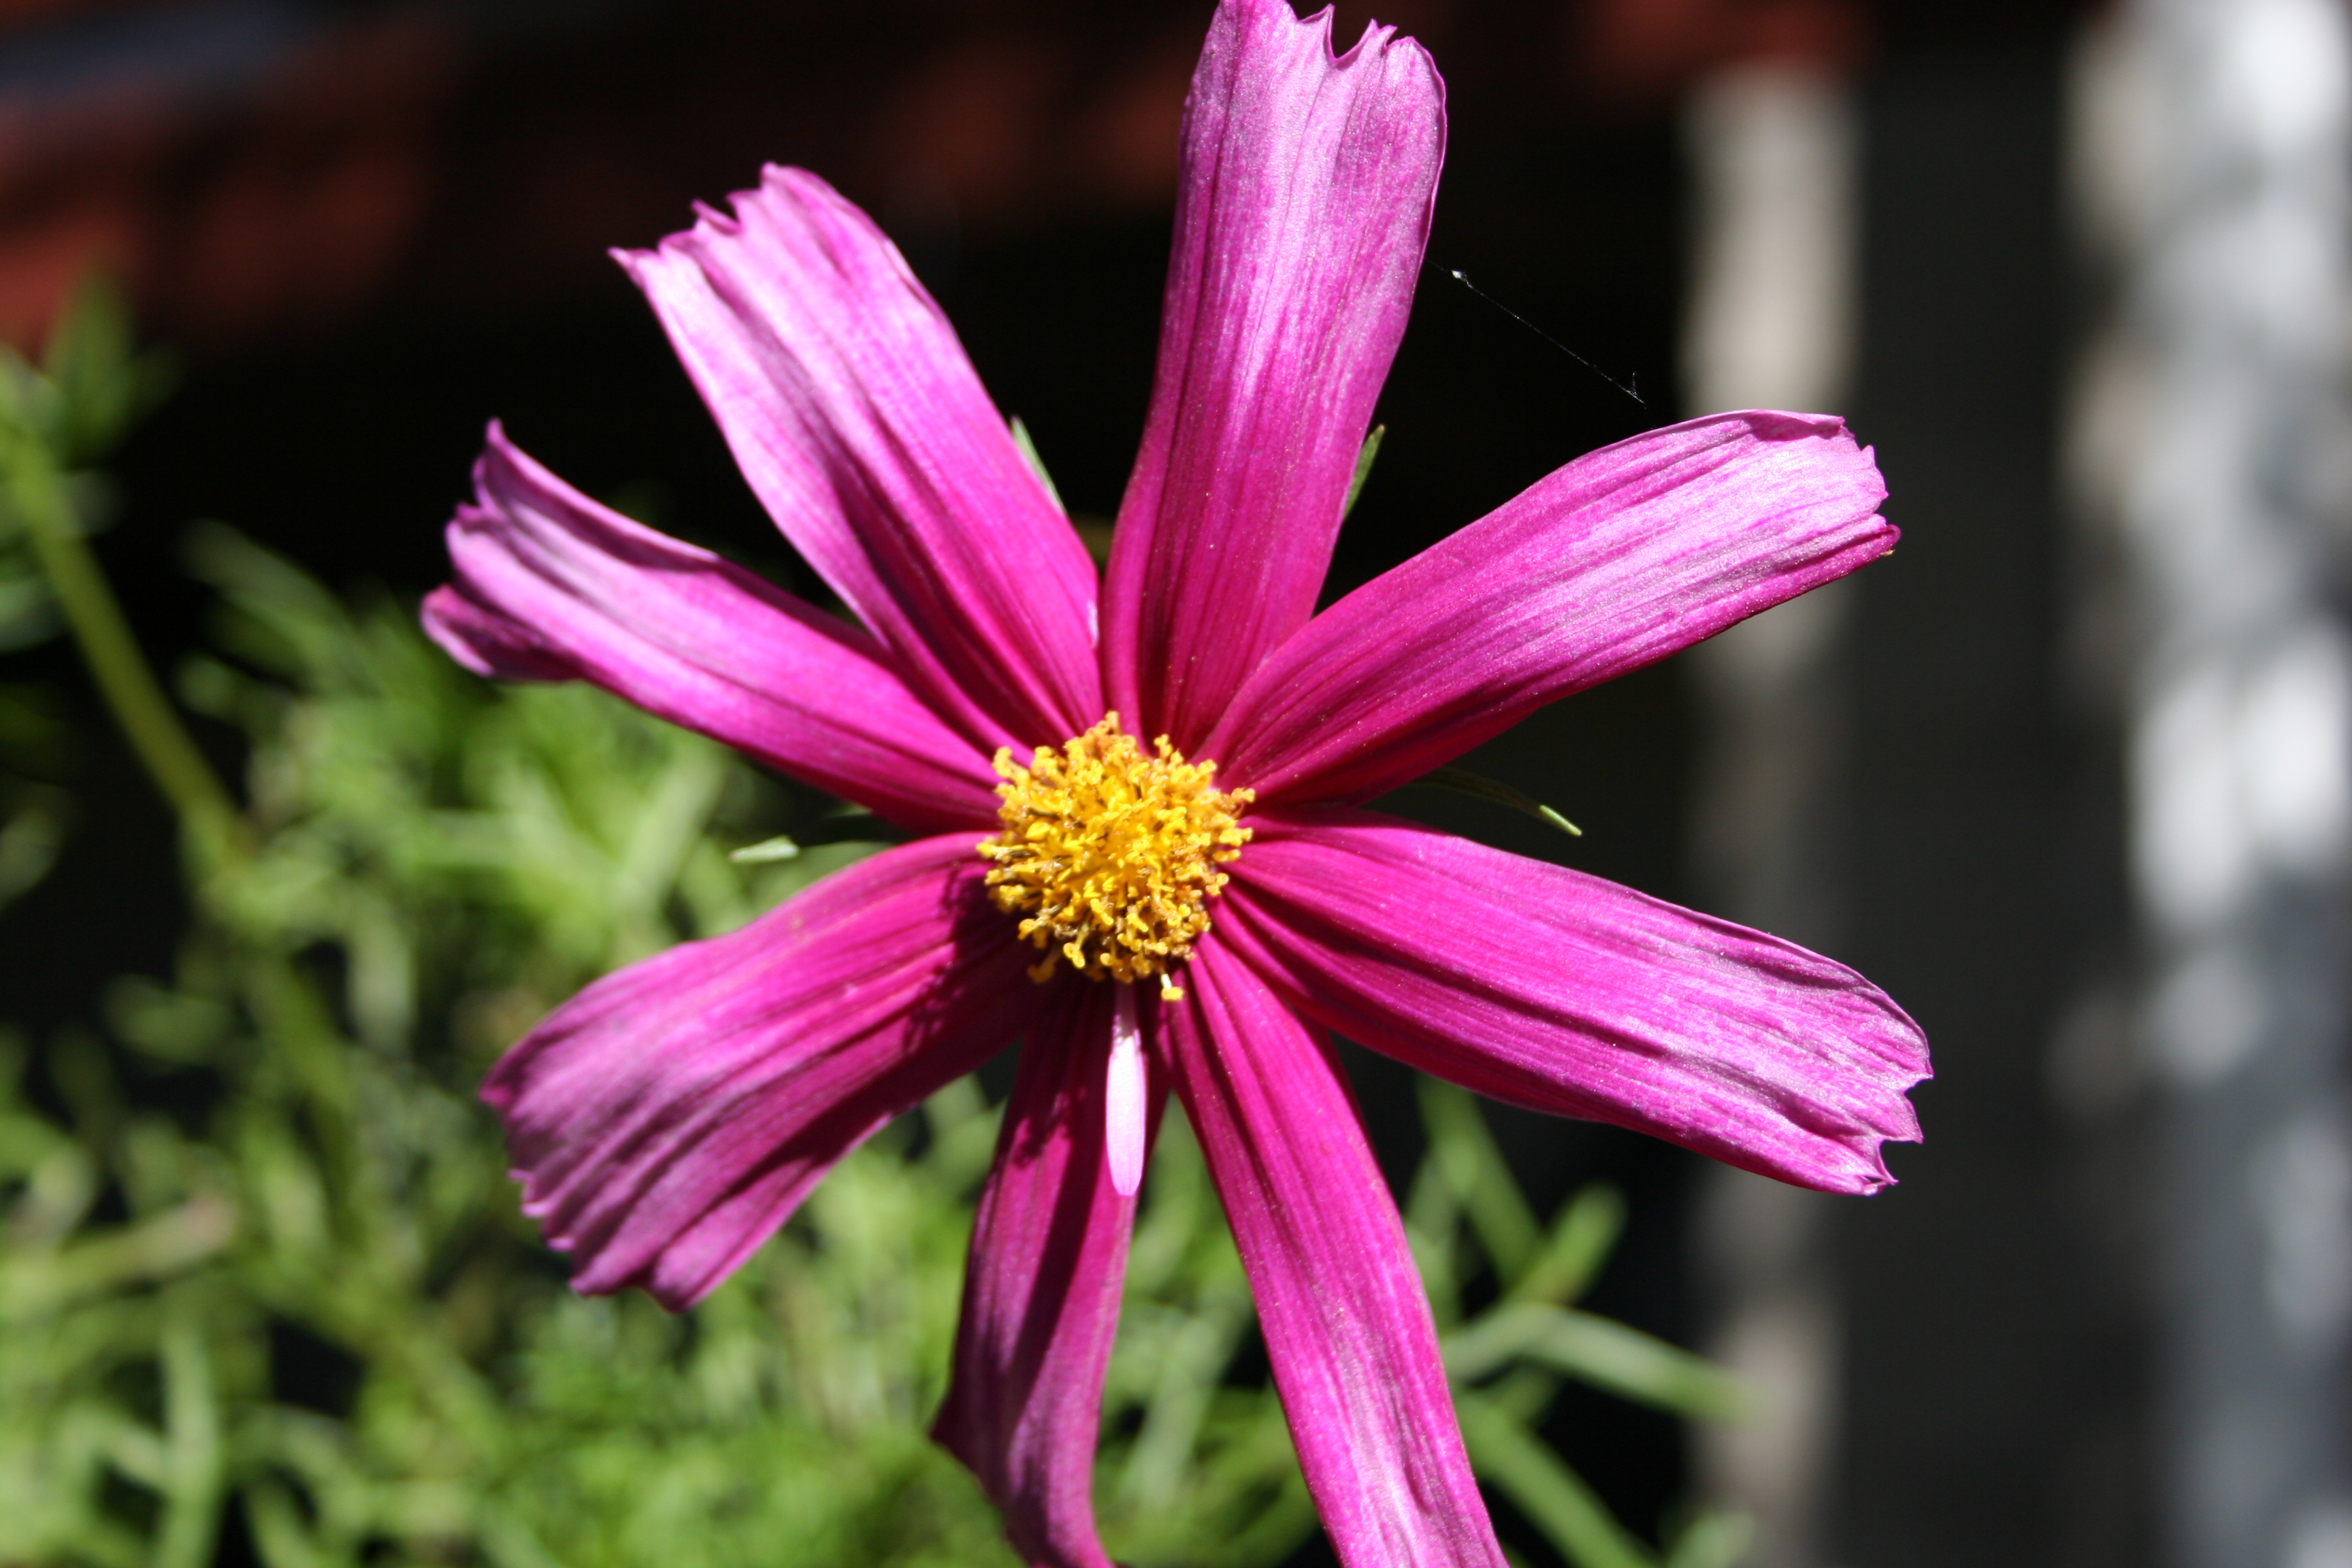
blossom, plant, flower, petal, botany, flora, wildflower, close up, strawberryaz, macro photography, flowering plant, daisy family, annual plant, plant stem, land plant, garden cosmos